Cocktail Hour (film)

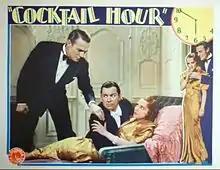
Lobby card

Cocktail Hour is a 1933 American pre-Code romantic drama film produced and distributed by Columbia Pictures and starring Bebe Daniels. This film was directed by Victor Schertzinger.